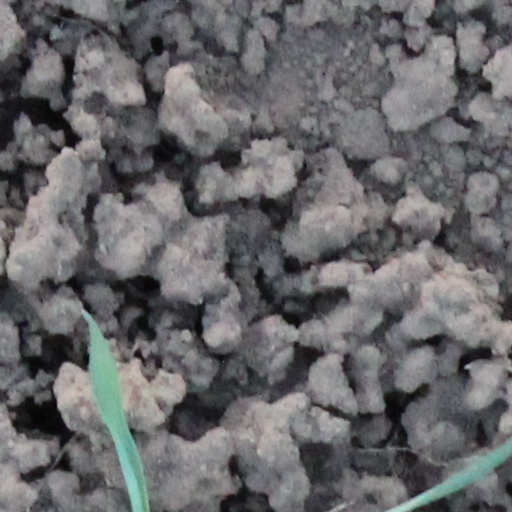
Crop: wheat